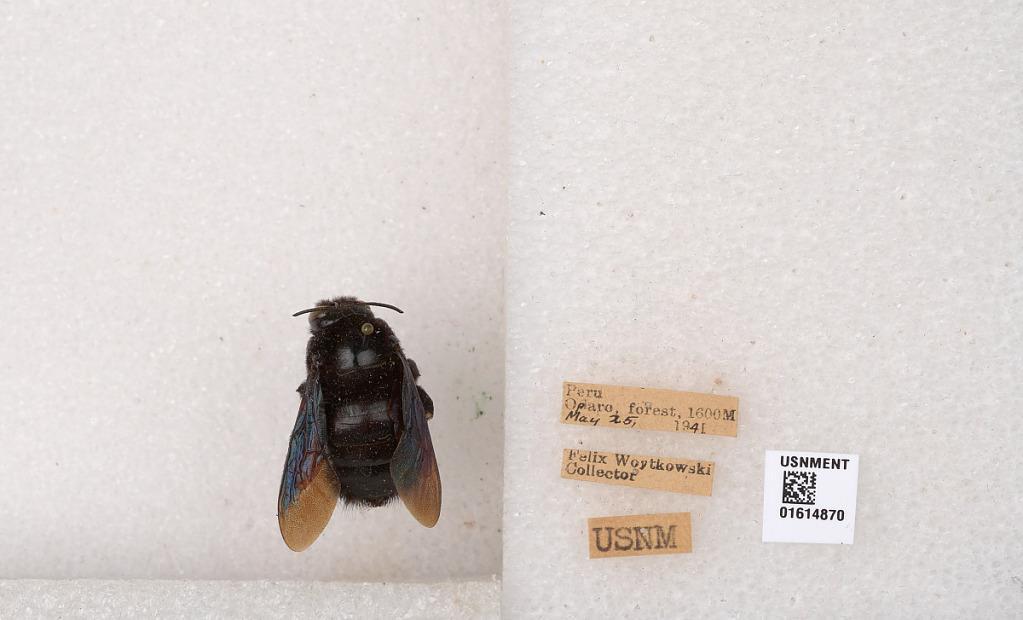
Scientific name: Xylocopa
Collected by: H. Wing
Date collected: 1941-5-25
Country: Peru
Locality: Odaro, forest